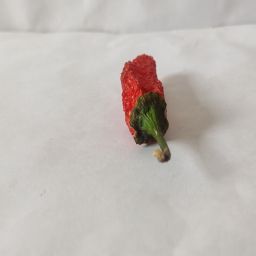
Crop: New Mexico Green Chile
Quality: Dried